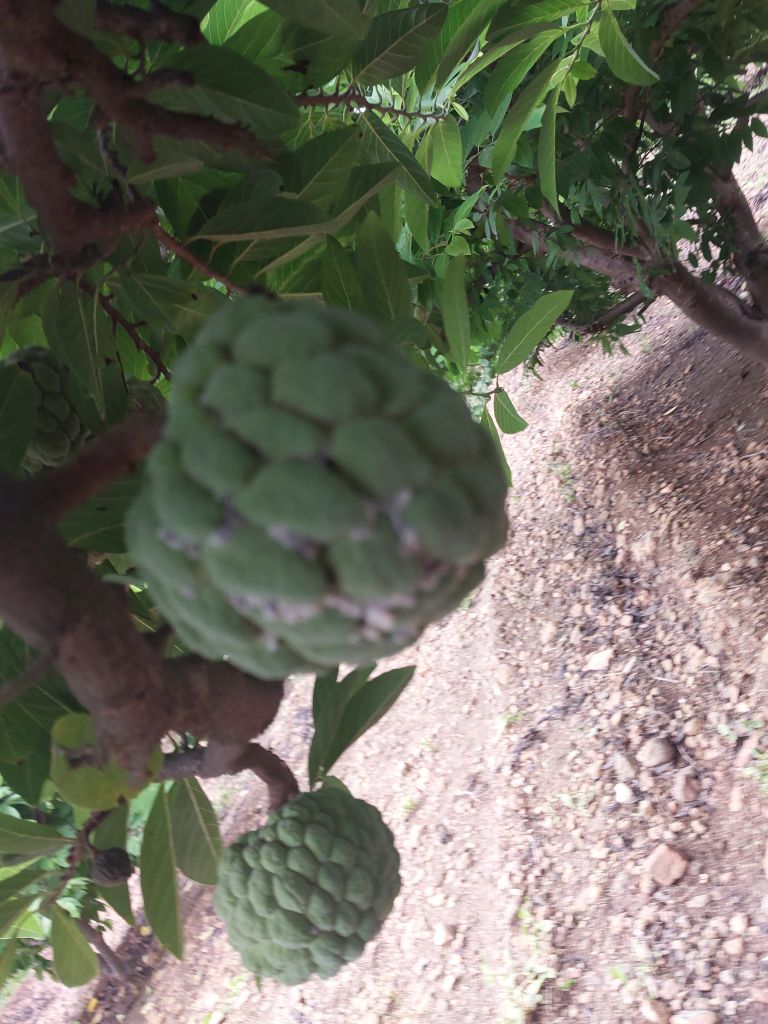
Disease label: Mealy Bug